Monument of Piazza Mentana

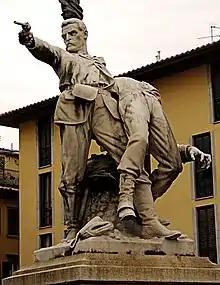
Front view of statue.

The commission was assigned in 1898 after a contest sponsored by the Società dei Reduci Garibaldini. The statuary group was sculpted by Oreste Calzolari, and it was inaugurated on April 27, 1902. It is meant to honor the 150 soldiers, who fighting with Garibaldi against the Franco-papal forces, died at the Battle of Mentana and the next day at Monterotondo. The plaque reads: "To the strong ones who fell at Mentana, consecrating Rome to Free Italy".